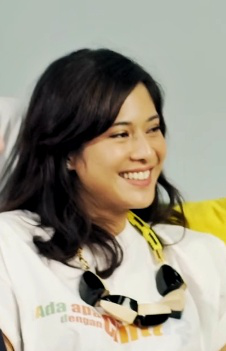
ดิยัน ซัซโตรวาร์โดโย

| name = ดิยัน ซัซโตรวาร์โดโย
| image = Dian Sastrowardoyo (2016).png
| caption = ดิยัน ซัซโตรในปี ค.ศ. 2016
| birth_name = ดิยัน ปะรามิตะ ซัซโตรวาร์โดโย
| othername = ดิยัน ซัซโตร
| birth_place = จาการ์ตา อินโดนีเซีย
| alma_mater = มหาวิทยาลัยอินโดนีเซีย (ปริญญาตรีด้านปรัชญา)
| years_active = 1989–ปัจจุบัน
| children = 2
| awards = จิตราอวอร์ด สาขานักแสดงนำหญิงยอดเยี่ยม
ดิยัน ปะรามิตะ ซัซโตรวาร์โดโย () (เกิดวันที่ 16 มีนาคม ค.ศ. 1982) มักรู้จักในชื่อ ดิยัน ซัซโตร () เป็นนักแสดงและนางแบบชาวอินโดนีเซีย เธอเป็นที่รู้จักในบท จินตะ ในภาพยนตร์เรื่อง "อะดา อะปา เดอะงัน จินตะ?" (Ada Apa Dengan Cinta?)
== ชีวิตตอนต้นและการศึกษา ==
ดิยัน ซัซโตร เกิดเมื่อวันที่ 16 มีนาคม ค.ศ. 1982 ในจาการ์ตา ประเทศอินโดนีเซีย เป็นบุตรสาวของอาริอาวัน ซัซโตรวาร์โดโย (ค.ศ. 1955 – ค.ศ. 1995) ผู้เป็นศิลปิน และเดวี ปาร์วะตี ซาสโตรวาร์โดโย (นามสกุลเดิม เซตะโยรินี) อาจารย์มหาวิทยาลัย ซาสโตรเดิมเกิดและนับถือโรมันคาทอลิก|ศาสนาคริสต์นิกายโรมันคาทอลิก แต่ต่อมาได้เปลี่ยนมานับถือศาสนาอิสลาม ปู่ของเธอ ดร. สุมาร์โซโน ซัซโตรวาร์โดโย (1922–2008) เป็นแพทย์ ศัลยแพทย์ และนักเขียนหนังสือ อาของเธอ ดร. อะสะวิน วิซักโซโน ซัซโตรวาร์โดโย (เกิดเมื่อปี ค.ศ. 1957) เป็นนักดนตรีที่ภายหลังผันตัวมาเป็นแพทย์ ปู่ของเธอยังเป็นน้องชายของทั้งซูนาริโย (ค.ศ. 1902 – ค.ศ. 1997) รัฐมนตรีว่าการกระทรวงการต่างประเทศของอินโดนีเซียระหว่างปี ค.ศ. 1953 ถึง ค.ศ. 1956 และ ดร. ซูกันติ ซูริโยโจนโดร (ค.ศ. 1915 – ค.ศ. 2004) อดีตอาจารย์สอนวิชาสตรีศึกษาที่ มหาวิทยาลัยอินโดนีเซีย และเป็นพี่ชายของ ซูบากิโย ซัซโตรวาร์โดโย (ค.ศ. 1924 – ค.ศ. 1995) กวีและนักวิจารณ์วรรณกรรมชื่อดัง โดย ซูเตโจ ซัซโตรวาร์โดโย (ค.ศ. 1878 – ค.ศ. 1967) เป็นปู่ทวดของเธอ ครอบครัวสามารถสืบเชื้อสายไปถึงศตวรรษที่ 15 นามสกุลของดิยัน ซัซโตร มาจากคำว่า "ศาสตระ" (จากภาษาสันสกฤต แปลว่า "งานเขียน") และ "วาทยะ" หรือ "หฤทยะ" ("หัวใจ" ดังนั้นทั้งสองคำจึงแปลว่า "งานเขียนของหัวใจ")
เธอเข้าศึกษาระดับชั้นมัธยมต้นที่โรงเรียนมัธยมต้นวินเซนติอุส โอติสตา จาการ์ตา (SMP Vincentius Otista Jakarta) และเข้าศึกษามัธยมปลายที่โรงเรียนมัธยมปลายตะรากะนิตา 1 (SMA Tarakanita 1) จากนั้นจึงเข้าศึกษาต่อที่มหาวิทยาลัยอินโดนีเซีย ซึ่งเธอได้เรียนนิติศาสตร์ในช่วงสั้น ๆ ก่อนจะย้ายไปเรียนที่คณะวรรณกรรม และได้รับปริญญาตรีด้านปรัชญาในเดือนกรกฎาคม พ.ศ. 2550 เธอสำเร็จการศึกษาระดับปริญญาโทที่คณะเศรษฐศาสตร์ในมหาวิทยาลัยเดียวกันนี้ โดยเรียนสาขาการจัดการการเงินเป็นวิชาเอก และได้รับปริญญาโทด้านการสาขาการจัดการ เธอสำเร็จการศึกษาเกียรตินิยมอันดับหนึ่งในเดือนสิงหาคม ค.ศ. 2014
==อาชีพการแสดง==
File:Dian sastro scroundbites 2007.jpg|thumb|upright|ดิยันซัซโตรในปี ค.ศ. 2007
ดิยัน ซัซโตร เริ่มต้นอาชีพนางแบบในปี ค.ศ. 1996 ในฐานะนางแบบหน้าปกของนิตยสารกาดิส (Gadis) นิตยสารวัยรุ่นชื่อดังในอินโดนีเซีย หลังจากที่เธอชนะการประกวดนางงามวัยรุ่น "กาดิสซัมปุล" (Gadis Sampul) เมื่ออายุได้ 14 ปี เธอได้แสดงนำใน "ปาซิร์ เบอะร์บิซิก" (Pasir Berbisik) ในบทดายะ ซึ่งประสบความสำเร็จอย่างมากและได้รับรางวัลมากมาย รวมถึงรางวัลนักแสดงนำหญิงยอดเยี่ยมจากเทศกาลภาพยนตร์เอเชียที่เมืองโดวิลล์ ประเทศฝรั่งเศส เธอโด่งดังจากบทบาทนำในบทจินตะ ในภาพยนตร์คัลท์คลาสสิกเรื่อง "อะดา อะปา เดอะงัน จินตะ?" (Ada Apa Dengan Cinta?) ในปี ค.ศ. 2002 ซึ่งทำรายได้ถล่มทลายไม่เฉพาะในอินโดนีเซียเท่านั้น แต่ยังรวมถึงประเทศมาเลเซีย|มาเลเซียในอีกหนึ่งปีต่อมาในเดือนมกราคม ค.ศ. 2003 จากบทบาทดังกล่าว เธอได้รับรางวัลจิตราอวอร์ด (Citra Award) สาขานักแสดงนำหญิงยอดเยี่ยม ตั้งแต่นั้นมา เธอได้สร้างชื่อเสียงให้กับตัวเองในฐานะนักแสดงหญิงที่มีรายได้สูงที่สุดคนหนึ่งของอินโดนีเซีย โดยแสดงในภาพยนตร์เช่น "บันยุบิรุ" (Banyu Biru), "อุนกู วิโอเลต" (Ungu Violet) และ "เบอะร์ลาฮัน ยิวะ" (Belahan Jiwa) รวมถึงภาพยนตร์ต่างประเทศ เช่น "ปุเตอะริ กุนุง เลอะดัง" (Puteri Gunung Ledang) ของมาเลเซีย
การปรากฏตัวทางโทรทัศน์อื่นๆ ได้แก่ รับบทเป็น รายะ ใน "ดุนยะ ตันปะ โกมะ" (Dunia Tanpa Koma) และช่วงสั้น ๆ ในฐานะพิธีกรรายการเกมโชว์ทางโทรทัศน์ "กุวิส ซูเปอร์ มิลยาร์เดอร์ ติกะ มิลยาร์" (Kuis Super Milyarder 3 Milyar) ซึ่งเป็นภาคแยกซีซั่นที่ 2 ของฮูวอนส์ทูบีอะมิลเลียนแนร์?ในเวอร์ชันอินโดนีเซีย รายการดังกล่าวออกอากาศทางช่อง ANTV นอกเหนือจากอาชีพนักแสดงแล้ว เธอยังเป็นนางแบบให้กับลอรีอัลปารีสตั้งแต่ปี ค.ศ. 2010 อีกด้วย
ดิยัน ซัซโตร ยังเป็นทูตสันถวไมตรีสำหรับแคมเปญเยาวชนให้กับ เอ็มทีวี เอ็กซิส (MTV EXIT) ซึ่งเป็นโครงการมัลติมีเดียที่จัดทำโดยมูลนิธิ เอ็มทีวี เอ็กซิส เพื่อสร้างความตระหนักและรณรงค์การป้องกันการค้ามนุษย์และการใช้แรงงานทาสยุคใหม่ผ่านกิจกรรมอีเวนต์ วิดีโอคอนเทนต์ และการมีส่วนร่วมของเยาวชน เธอเป็นพิธีกรในโปรแกรมพิเศษสำหรับแคมเปญนี้ในปี ค.ศ. 2012 ในชื่อ Enslaved ซึ่งผลิตใน 13 ประเทศทั่วเอเชีย
ในปี ค.ศ. 2016 เธอกลับมารับบทเดิมใน "อะดา อะปา เดอะงัน จินตะ? 2" (Ada Apa Dengan Cinta? 2) ภาคต่อภาพยนตร์ที่เคยสร้างชื่อให้กับเธอ โดยแสดงคู่กับ นิโคลัส ซะปุตรา
ในปี ค.ศ. 2016 ซาสโตรรับบทเป็นวีรสตรีประจำชาติอินโดนีเซียในภาพยนตร์ดราม่าชีวประวัติเรื่อง "การ์ตีนี" ในปี ค.ศ. 2018 ดิยันได้แสดงนำในภาพยนตร์เรื่อง "อารุนะ ดัน ลิดะห์ญะ" (Aruna dan Lidahnya "อารุนะและช่องปากของเธอ") ซึ่งเป็นภาพยนตร์ที่สร้างจากนวนิยายชื่อเดียวกันที่เขียนโดย ลักซะมี ปามุนจัก (Laksmi Pamuntjak)
ในปี ค.ศ. 2020 เธอแสดงในภาพยนตร์ตลกเรื่อง "เครซี่ออลซัมทีชเชอร์" (Crazy Awesome Teachers) และออกฉายทาง เน็ตฟลิกซ์
ในปี 2023 ซาสโตรแสดงในซีรีส์ทางเน็ตฟลิกซ์ซึ่งกำกับโดยกามิลา อันดินี และ อิฟา อิสฟานชะห์ เรื่อง "ซิกาเร็ตเกิร์ล" (Cigarette Girl) รับบทเป็น "เจ็งยะห์" (Jeng Yah) ซึ่งร่วมแสดงกับ อาริโย บายุ (Ario Bayu), ปุตริ มะริโน (Putri Marino), ชาห์ อิเน เฟริยันติ (Sha Ine Febriyanti), รุกมัน โรซะดิ (Rukman Rosadi) และ ตุติ กิรานะ (Tutie Kirana)
==ชีวิตส่วนตัว==
ดิยันซัซโตร แต่งงานกับ เมาละนา อินดรากูนะ ซูโตโว (Maulana Indraguna Sutowo) นักธุรกิจและบุตรชายของอะดิกูนะ ซูโตโซ เมื่อวันที่ 18 พฤษภาคม ค.ศ. 2010 ทั้งคู่มีลูกสองคนคือ ไชเลนดรา นาร์ยามะ ซัซตรากูนะ ซูโตโว (เกิด 17 กรกฎาคม ค.ศ. 2011) และ อิชานะ อะริยันดรา ซูโตโว (เกิด 7 มิถุนายน ค.ศ. 2013).
==รางวัลและการเข้าชิงรางวัล==
| class="wikitable sortable"
! ปี
! รางวัล
! ประเภท
! ผลงาน
! ผลการประกาศรางวัล
|-
! rowspan="4"|2002
| Deauville Asian Film Festival
| rowspan="2"|นักแสดงหญิงยอดเยี่ยม
| rowspan="2"|Pasir Berbisik
|
|-
| Singapore International Film Festival
|
|-
| Indonesian Film Festival
| จิตราอวอร์ดสำหรับนักแสดงนำหญิงยอดเยี่ยม
| rowspan="5"|"Ada Apa dengan Cinta?"
|
|-
| SCTV (Indonesia)|SCTV Award
| นักแสดงหญิงยอดนิยม
|
|-
! rowspan="3"|2003
| Hawaii International Film Festival
| rowspan="3"|นักแสดงหญิงยอดเยี่ยม
|
|-
| Malaysian Film Festival
|
|-
| Festival Film Bandung
|
|-
! rowspan="3"|2005
| MTV Indonesia Movie Awards
| rowspan="2"|นักแสดงหญิงยอดนิยม
| rowspan="2"|"Ungu Violet"
|
|-
| MTV Asia Movie Awards in Singapore
|
|-
| Asia Pacific Film Festival
| นักแสดงหญิงที่น่าจับตามองที่สุด
| "Banyu Biru"
|
|-
! rowspan="3"|2009
| Pusan International Film Festival
| ซิลเวอร์อวอร์ดสำหรับนักแสดงนำหญิง
| rowspan="3"|"3 Doa 3 Cinta"
|
|-
| Bali International Film Festival
| นักแสดงประกอบหญิงยอดเยี่ยม
|
|-
| ELLE Film Magazine USA Award
| นักแสดงหญิงแห่งปี
|
|-
! 2010
| USA Magazine Indonesia Award
| นักแสดงหญิงยอดนิยม
| "Drupadi"
|
|-
! 2015
| Maya Award
| นักแสดงนำหญิงยอดเยี่ยม
| "7/24"
|
|-
! 2017
| rowspan="2"|Indonesian Film Festival
| rowspan="2"|จิตราอวอร์ดสำหรับนักแสดงนำหญิงยอดเยี่ยม
| "Kartini"
|
|-
! rowspan="2"|2018
| rowspan="2"|"Aruna dan Lidahnya"
|
|-
| Maya Award
| นักแสดงนำหญิงยอดเยี่ยม
|
|-
|
==แหล่งอ้างอิง==
หมวดหมู่:บุคคลจากศาสนาคริสต์ที่เปลี่ยนไปนับถือศาสนาอิสลาม
หมวดหมู่:นักแสดงอินโดนีเซีย
หมวดหมู่:ชาวชวา
หมวดหมู่:มุสลิมชาวอินโดนีเซีย
หมวดหมู่:บุคคลจากจาการ์ตา